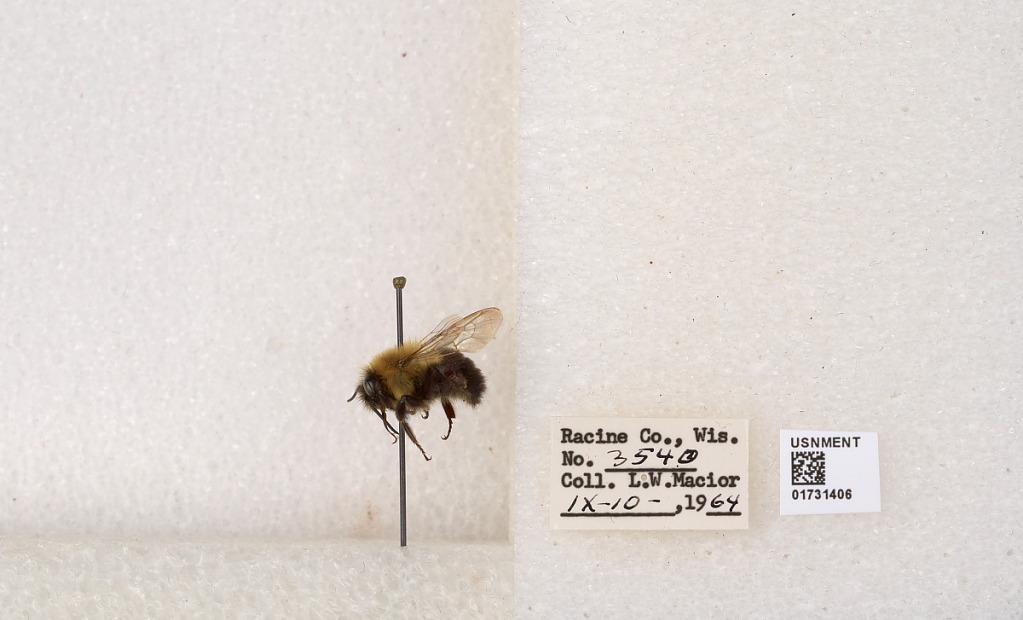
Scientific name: Bombus impatiens Cresson
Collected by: L. Macior
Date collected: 1964-9-10
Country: United States
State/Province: Wisconsin
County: Racine
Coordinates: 42.7299, -87.8123